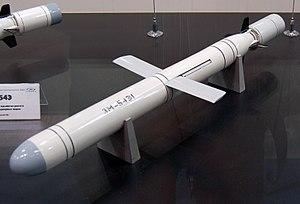
Le missile 3M-54 Kalibr, également connu sous la désignation 3M14 Biryuza, est un système de missiles multi-rôles développé par le bureau d'étude Novator d'abord pour la marine soviétique puis l'armée russe et l'aviation. Son code OTAN est SS-N-27 Sizzler et SS-N-30. Ses missions : lutte antinavire, missile de croisière pour cible terrestre, lutte anti-sous-marine.